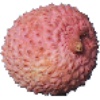
Label: lychee